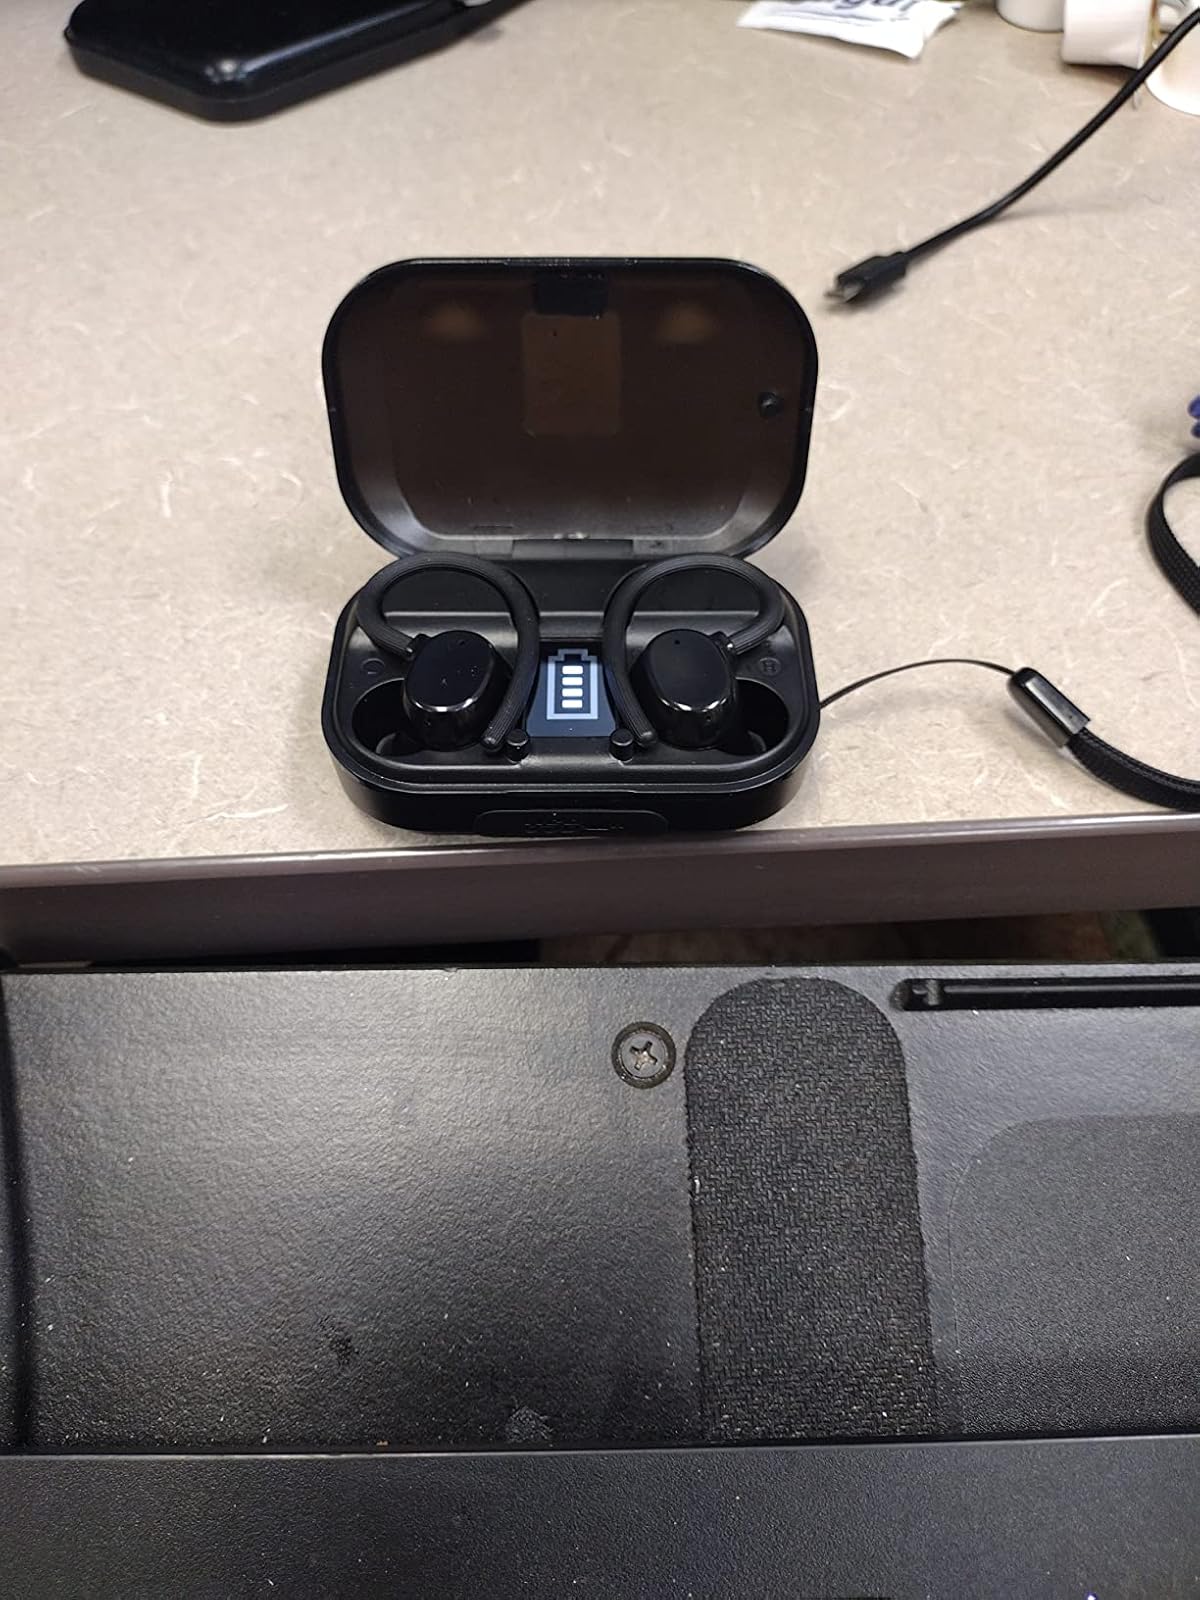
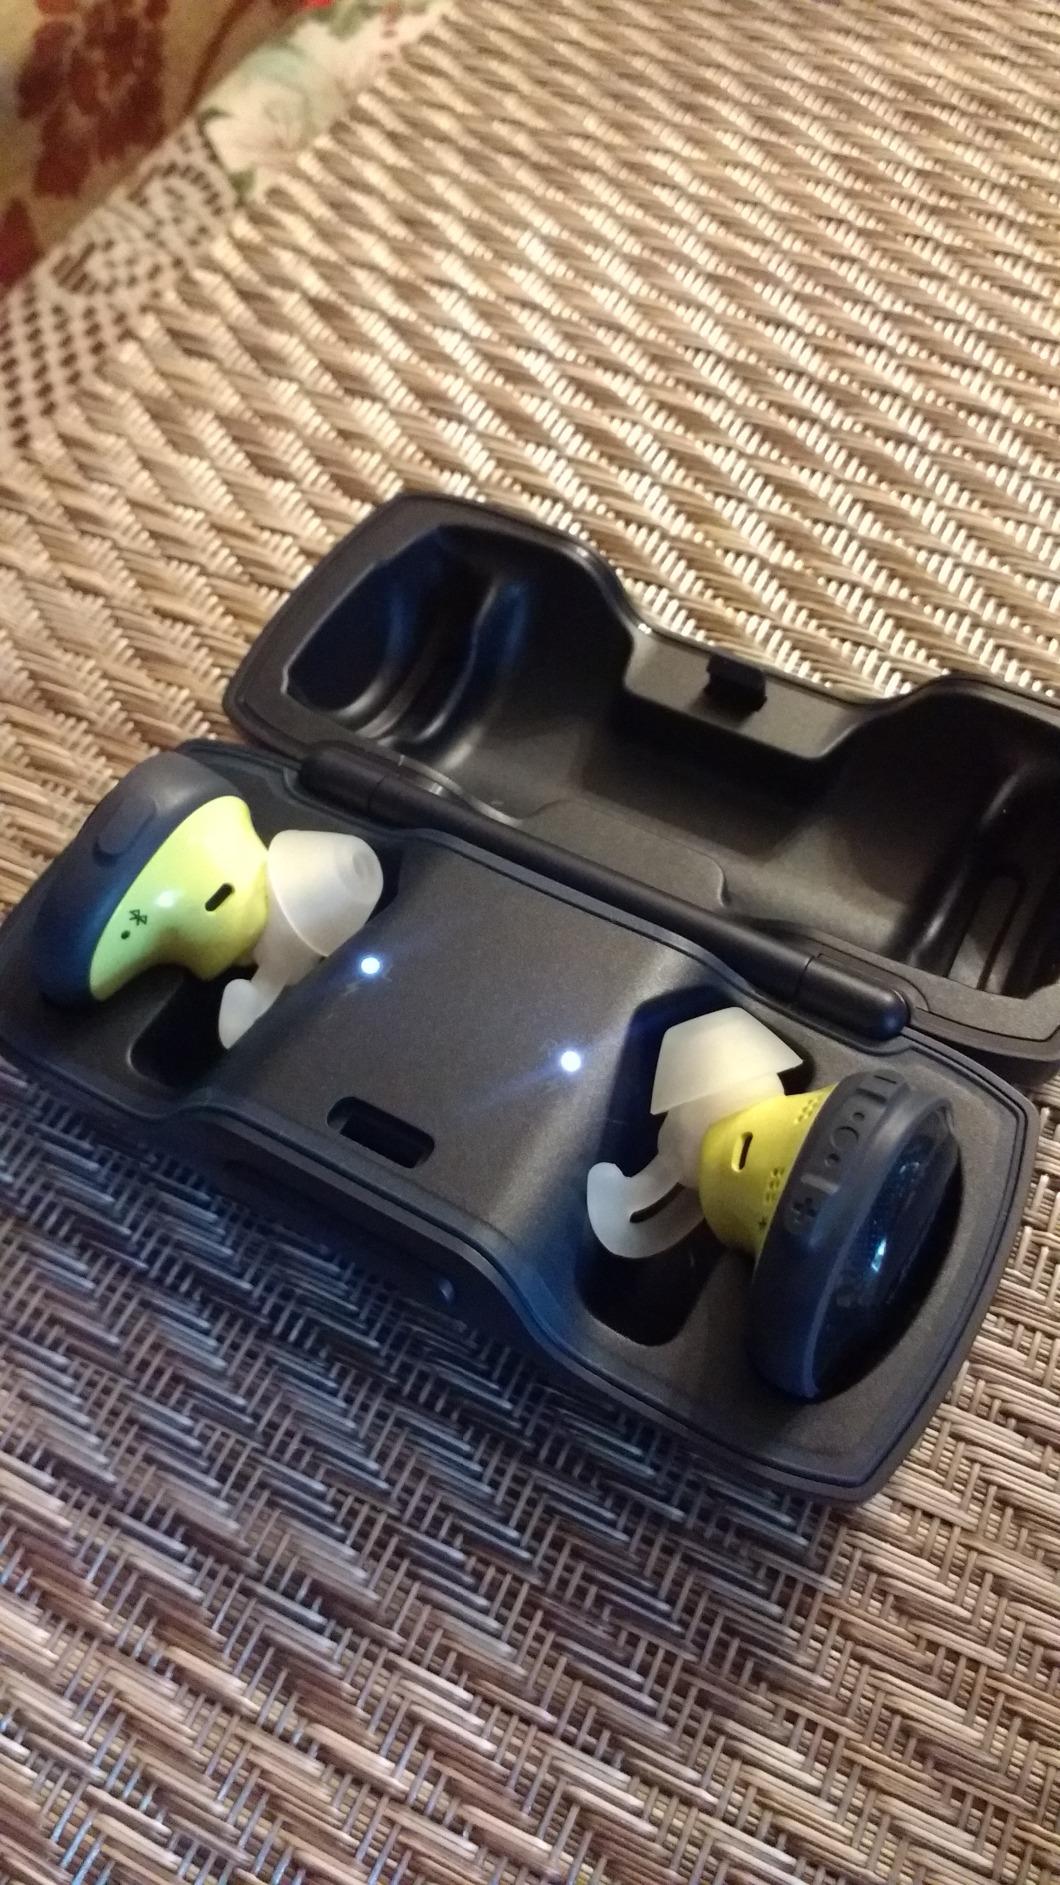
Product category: earbuds
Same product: no